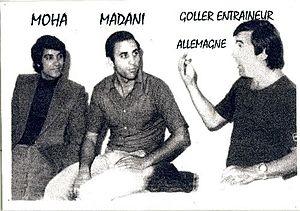
Gottlieb Goller en bon entraîneur , discutant avant le match ,avec l'ancien 'International Mohamed MADANI ( assassiné dans les années 90 ) sous l'oeil intéressé du défunt Moha.
Gottlieb Göller, né le 31 mai 1935 à Nuremberg et mort en 27 août 2004 à Bâle, est un footballeur et entraîneur allemand.